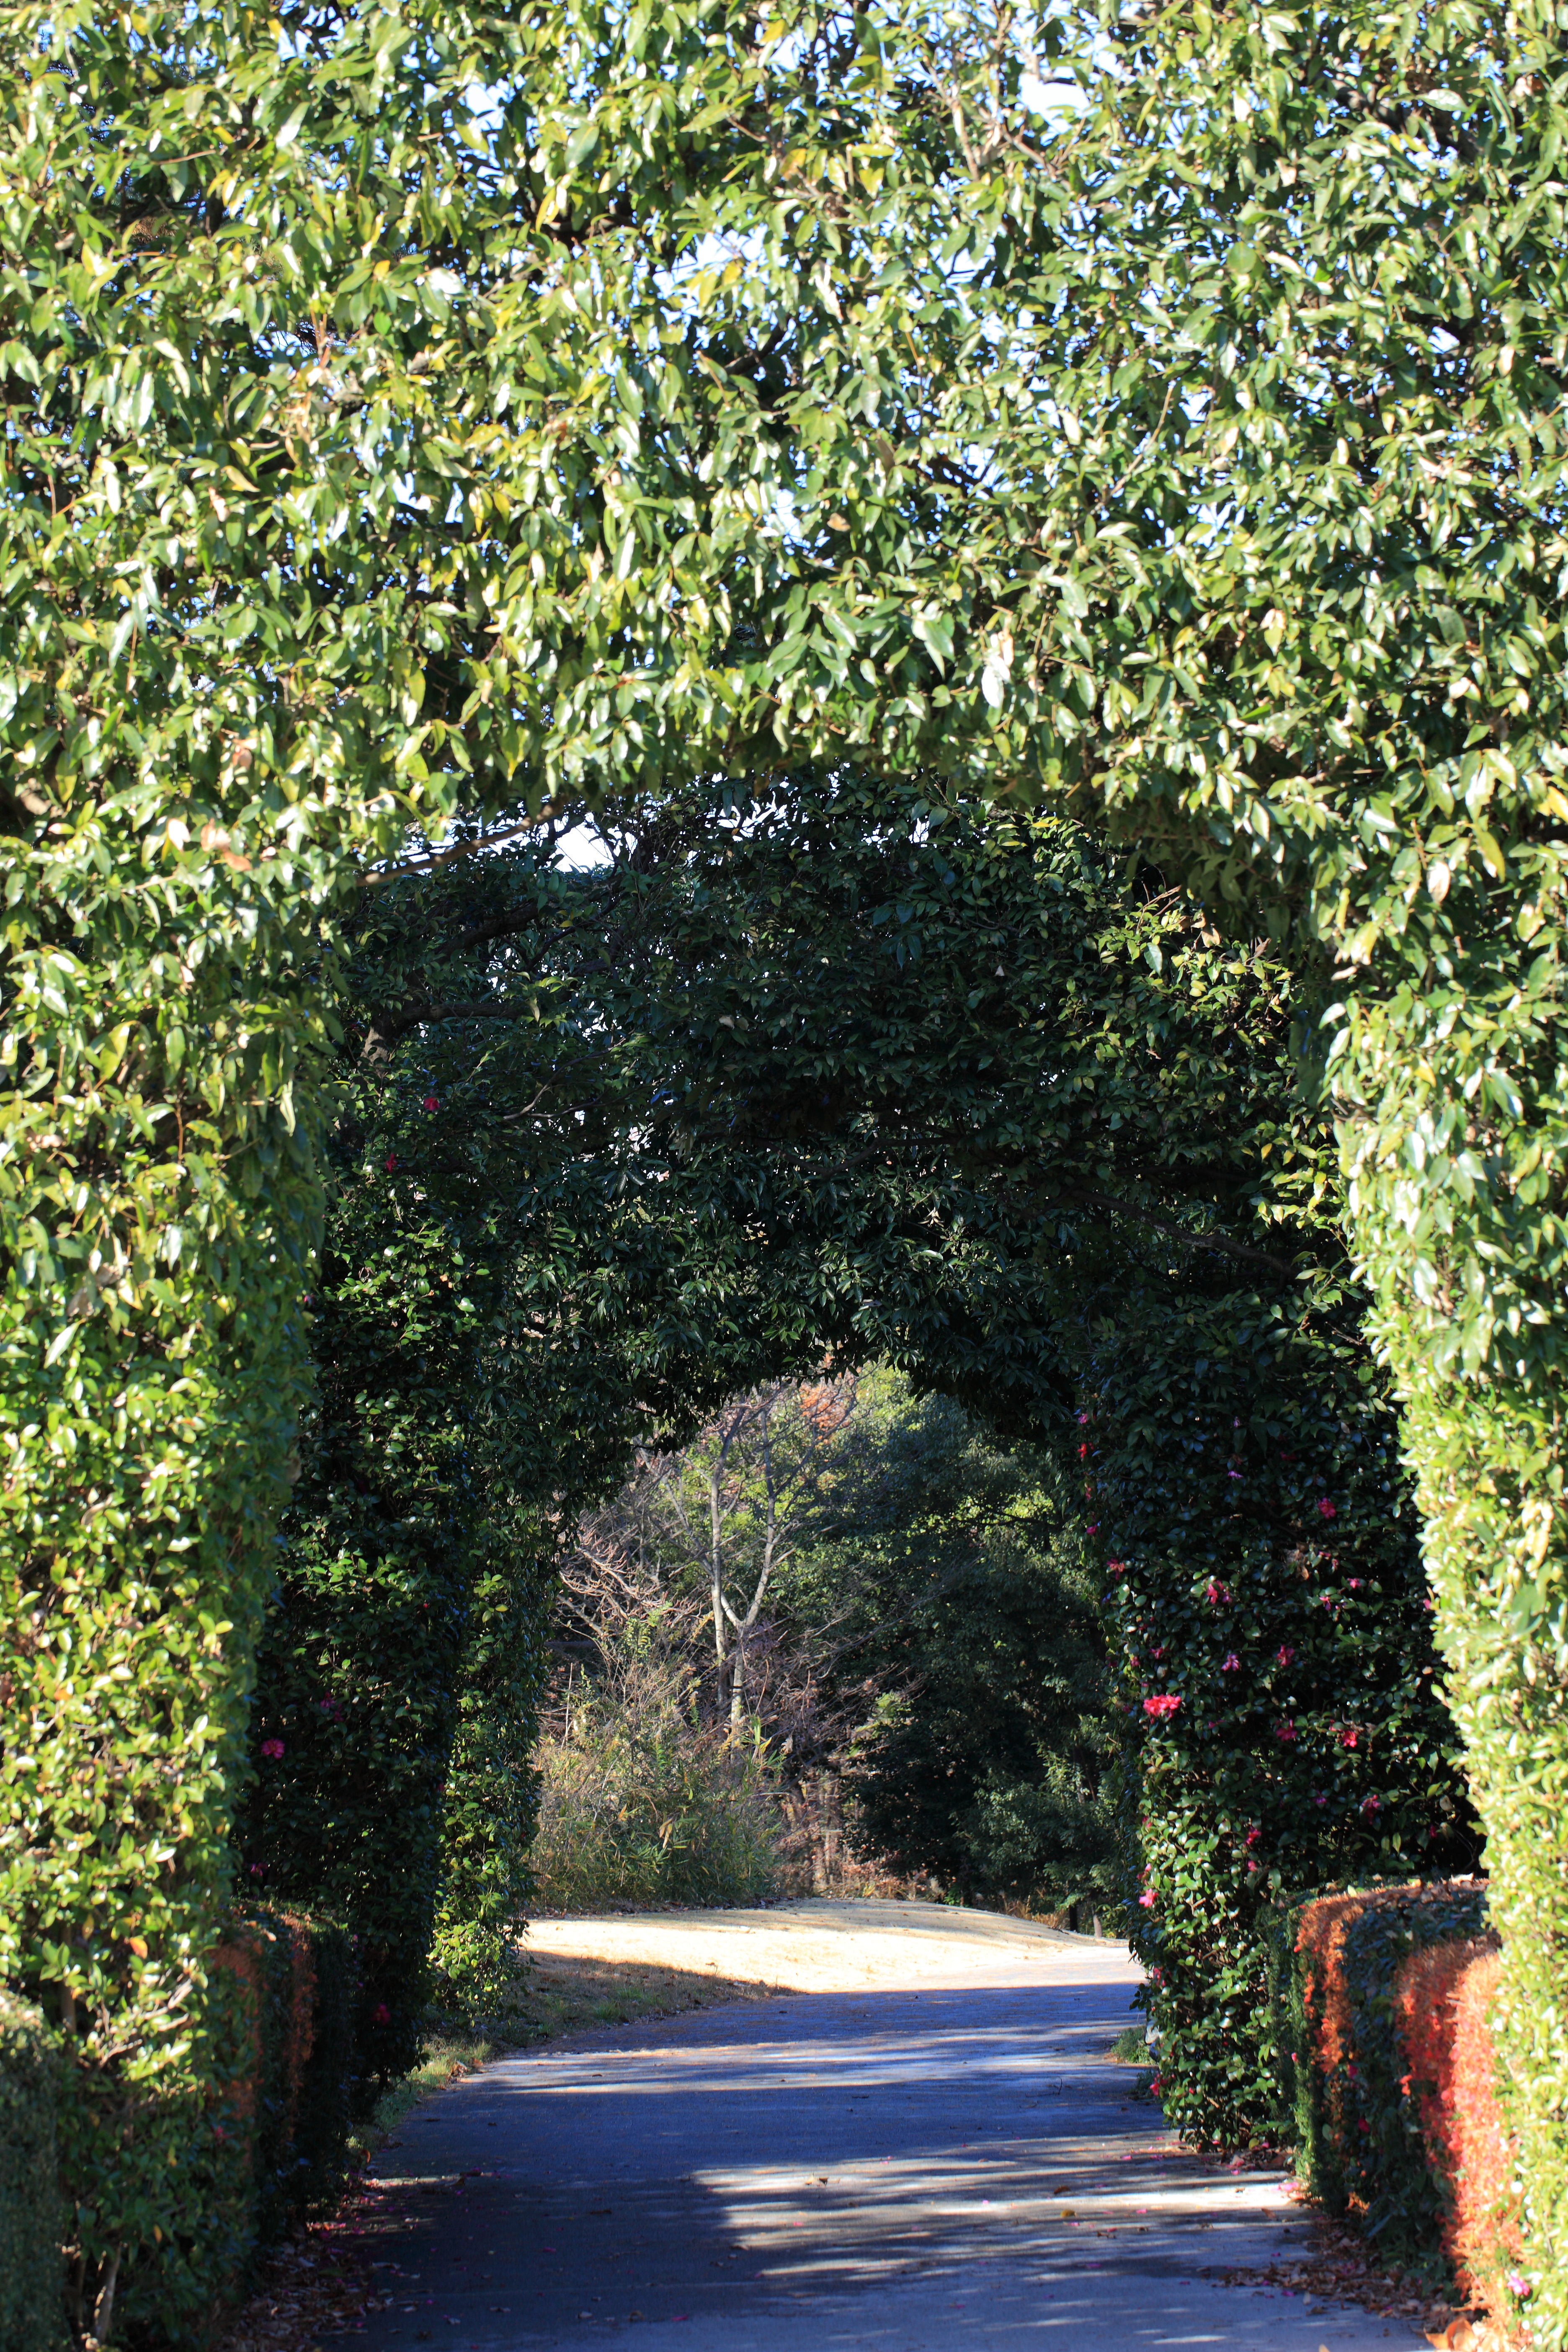
tree, plant, leaf, flower, pattern, green, high, autumn, botany, garden, background, shrub, wallpaper, 5d, hires, woodland, markii, hi, res, resolution, hedge, flowering plant, woody plant, land plant